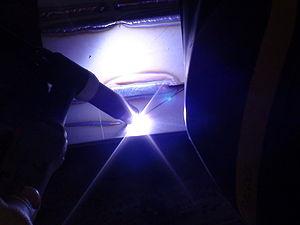
Le soudage TIG est un procédé de soudage à l'arc avec une électrode non fusible, en présence d'un métal d'apport si besoin. TIG est un acronyme de Tungsten Inert Gas, où Tungsten désigne l'électrode et Inert Gas le type de gaz plasmagène utilisé. L'arc électrique se crée entre l'électrode et la pièce à souder qui est protégée par un gaz ou un mélange de gaz rares tels que l'argon et l'hélium. De fait, l’arc électrique remplace la flamme du chalumeau traditionnel. La soudure à l’arc s’appuie sur l’élévation de la température des pièces à assembler jusqu'au point de fusion grâce au passage d’un courant électrique alternatif ou continu.